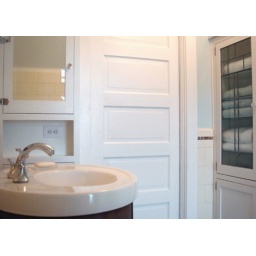
Triumphant! Salvage glass doors get new home in reno'd bath